Section 16 of the Constitution Act, 1867

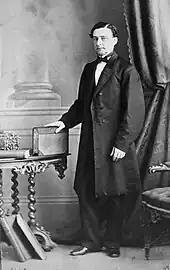
A. A. Dorion, who opposed the Queen's choice of Ottawa

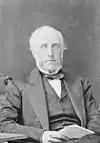
George Brown, who briefly formed a government with Dorion after the government fell over the seat of government issue

The Queen's choice did not end the dispute, and gave rise to a complicated political episode, the Double Shuffle. In the parliamentary session in 1858, the Macdonald–Cartier government introduced a motion to authorise funding to build parliament buildings at Ottawa. The opposition, led by Antoine-Aimé Dorion and George Brown, opposed the proposal, and the government was defeated in the Assembly on the issue. The Macdonald–Cartier government treated the defeat as a matter of confidence and resigned. Brown and Dorion formed a government, but within a few days, they too were defeated and also had to resign. In the interval, Macdonald and Cartier were able to find support in the Assembly and were reappointed by Governor General Head.